Rishyasringa

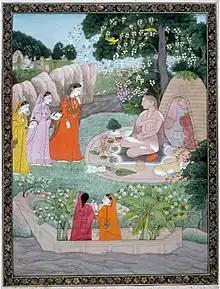
Rishyasringa is enticed by girls sent by King Romapada

The story of Rishyasringa briefly appears in the "Ramayana", while a detailed account is narrated in the "Mahabharata".